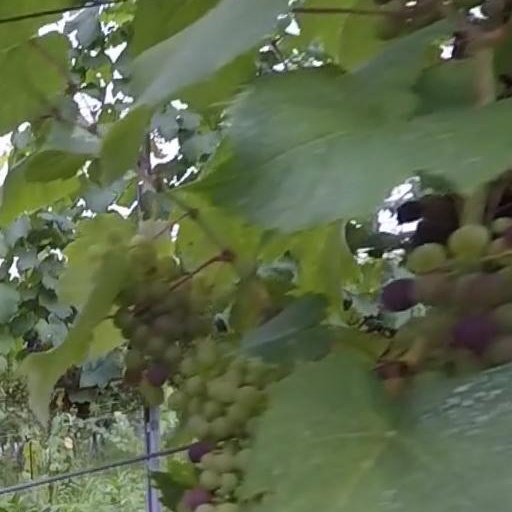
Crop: grape